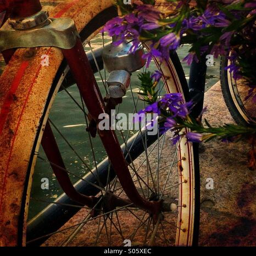
an old bike with flowers